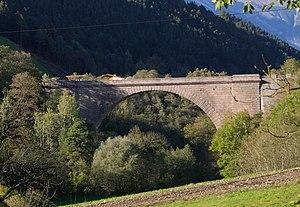
Cette liste de ponts d'Autriche a pour vocation de présenter une liste de ponts remarquables d'Autriche, tant par leurs caractéristiques dimensionnelles, que par leur intérêt architectural ou historique.
Le pont Etienne est un pont en maçonnerie de la route du Brenner dans le Tyrol qui franchit la vallée de la Ruetz juste avant sa confluence avec la Sill, entre les villages de Schönberg et de Mutters.